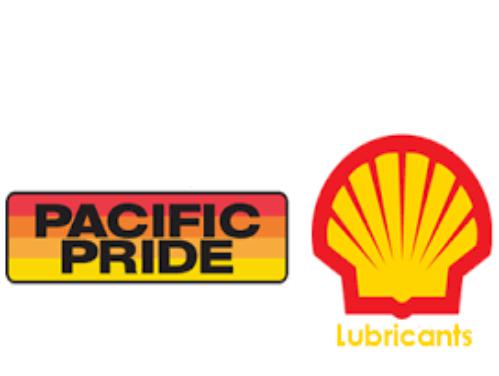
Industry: Transportation